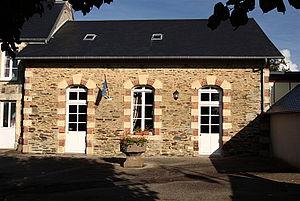
La Mairie de Longvillers, Calvados.
Longvillers est une commune française, située dans le département du Calvados en région Normandie, peuplée de 360 habitants.